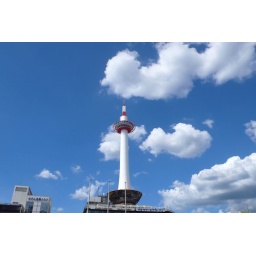
kyoto tower in perfect sky